Alice (Avril Lavigne song)

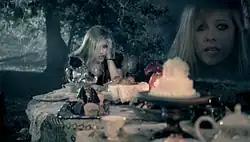
Lavigne sings while sitting at the Mad Hatter's tea party, her "echo" appearing in the corner.

The music video opens with Lavigne following a White Rabbit into a forest. As the piano in the soundtrack begins playing, the video briefly cuts to Lavigne's hands playing the notes on a piano. The video returns to Lavigne's character, who trips and falls into a hole near a large tree. Her fall is intercut with shots of Alice (from Burton's film) colliding with objects, including a piano. When Lavigne opens her eyes, she is lying at the bottom of a deep hole, dressed in a black gothic corset dress and stockings imprinted with playing card suits.